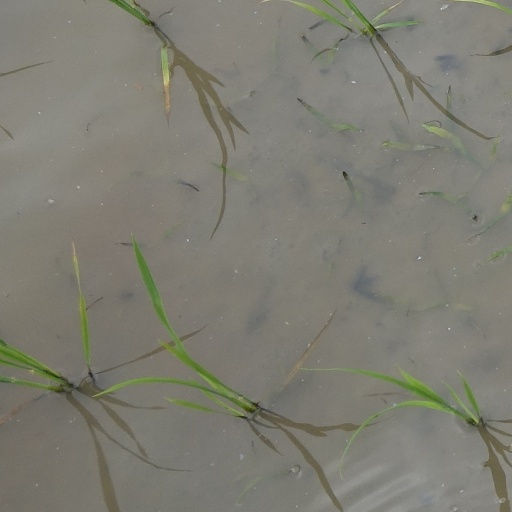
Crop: rice